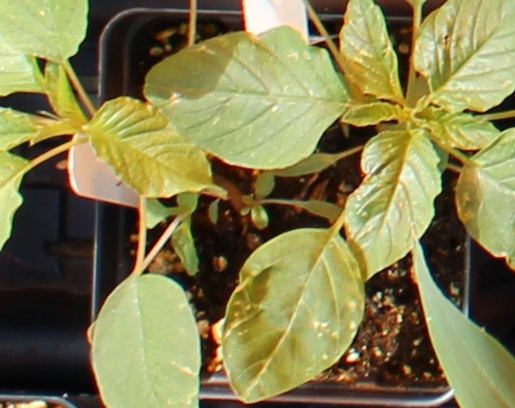
Label: Palmer Amaranth